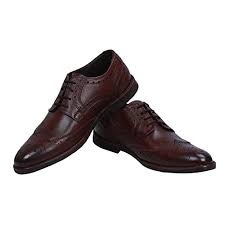
Label: Brogue